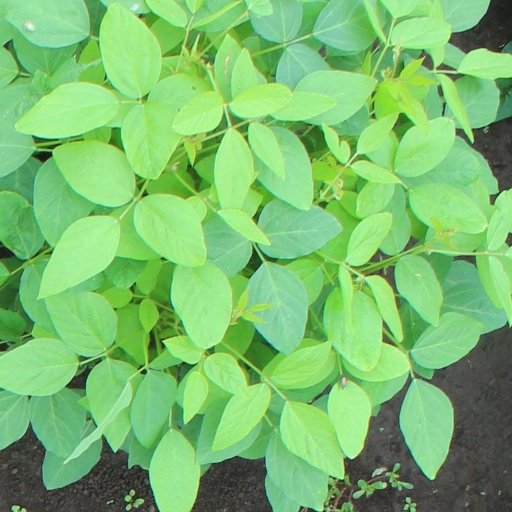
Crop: soybean